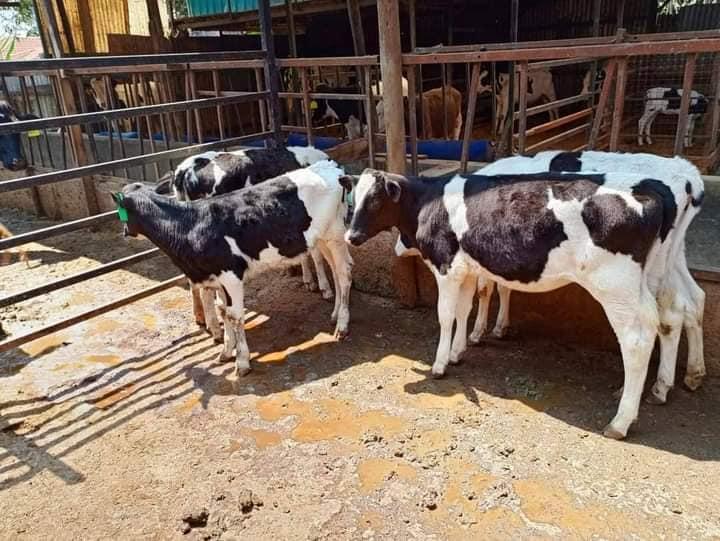
Ni manthari ya ukulima wa ngombe ya maziwa kuna ngombe wengi ambao wana rangi tofauti tofauti kama vile kuna nyeupe, nyeusi pamoja na rangi ya udhurungi wanaoonekana kwa ukaribu ni ngombe ambao bado wanaonekana hawajakomaa ni nyeupe pamoja na madoadoa ya rangi  nyeusi.